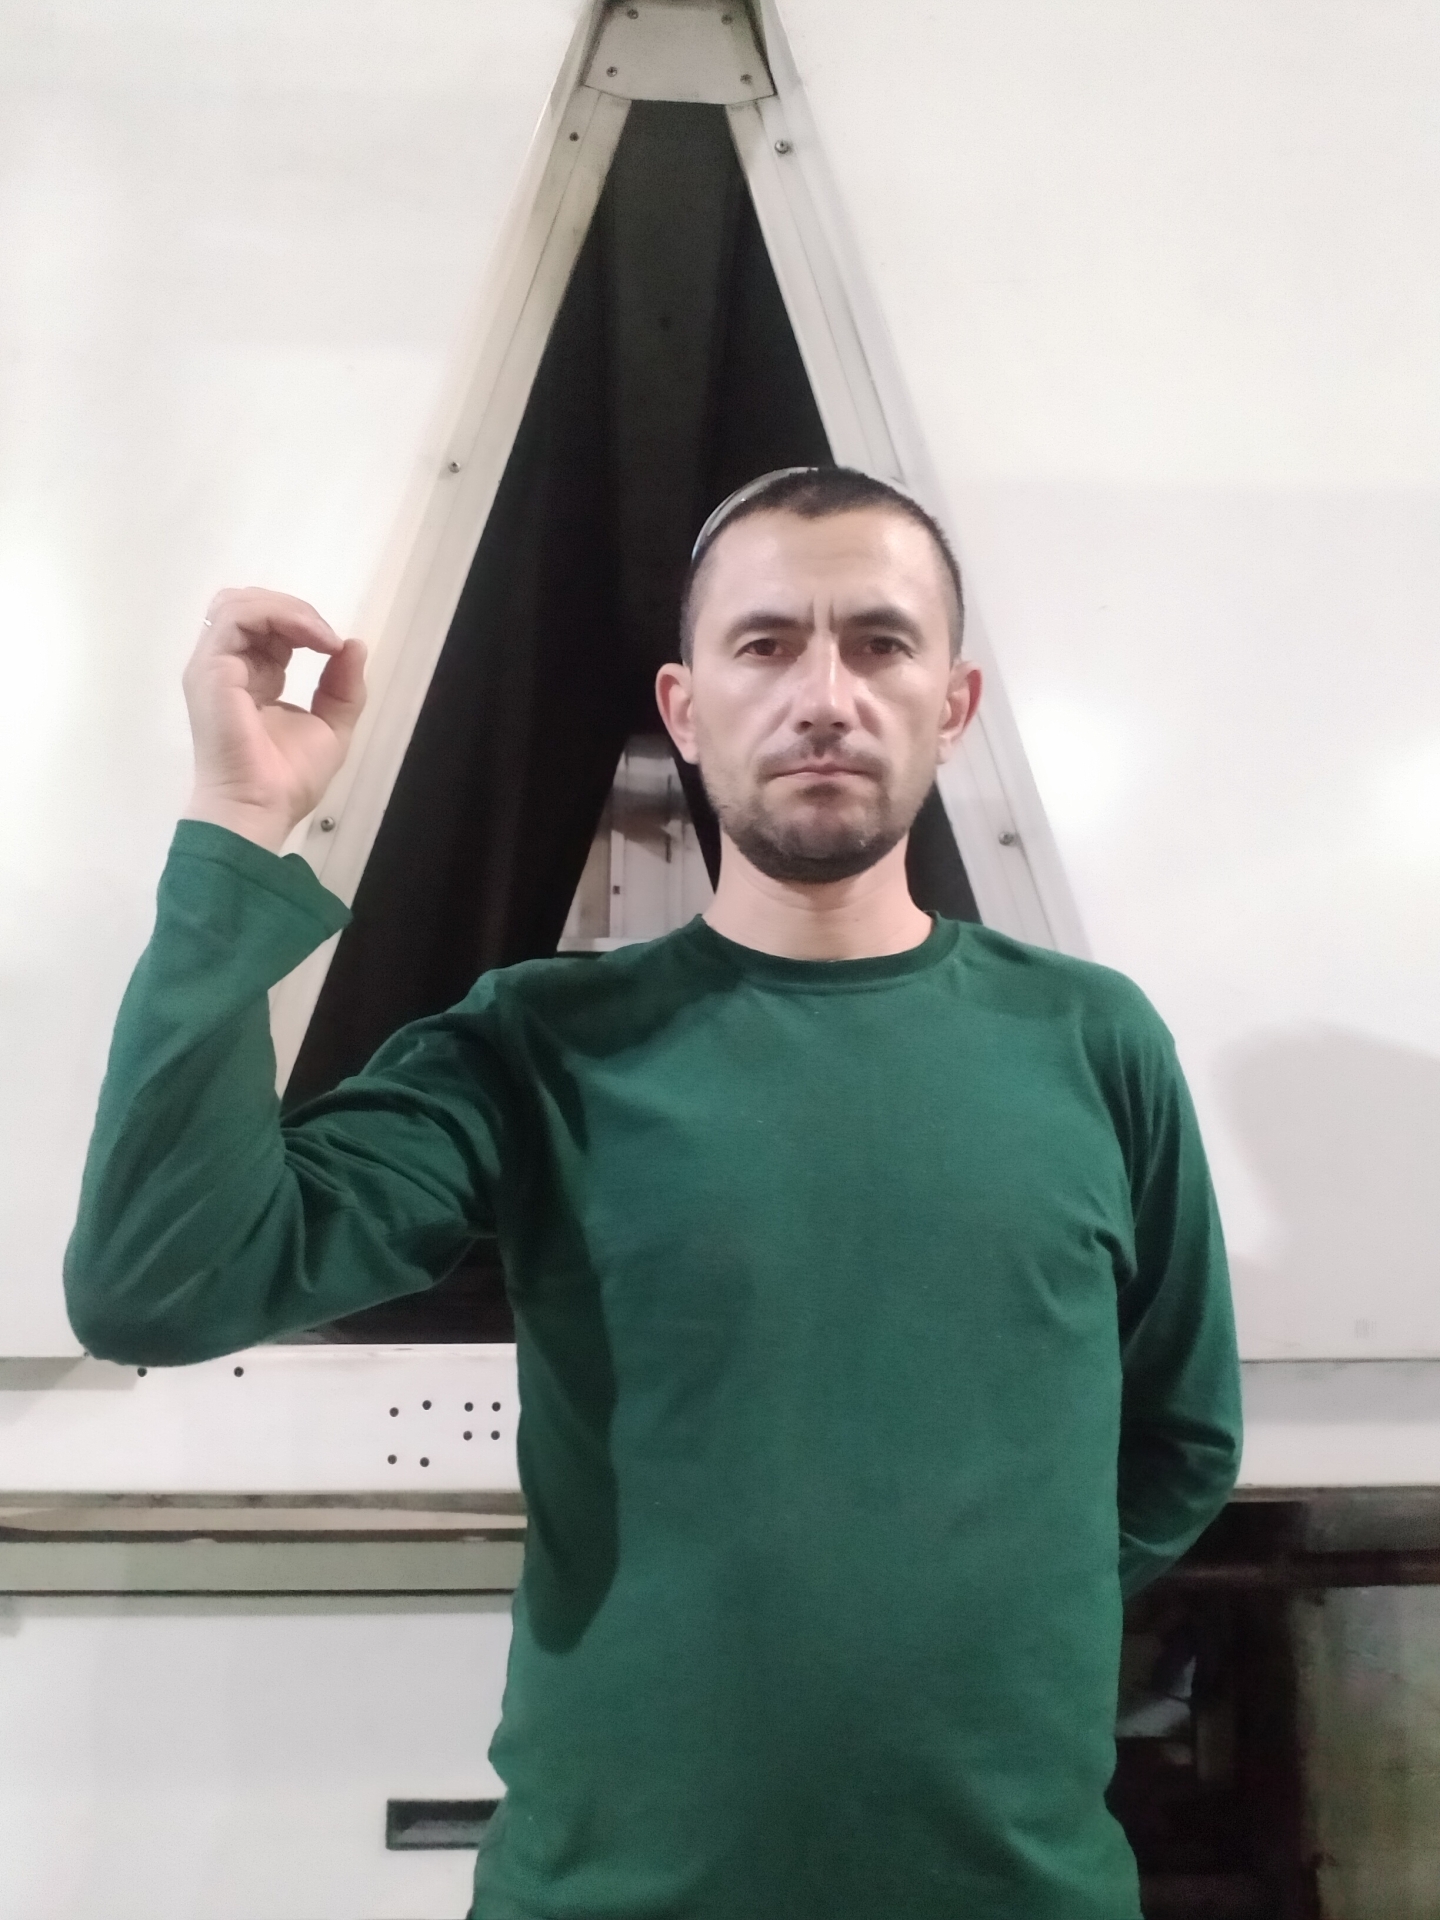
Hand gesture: grip